Anti-Lithuanian sentiment

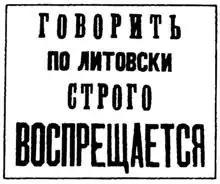
Russian sign: "Speaking Lithuanian is strictly forbidden." (19th century)

After the partitions of the Polish–Lithuanian Commonwealth, most of Lithuania proper fell under Russian rule. From the early 19th century, Russian ethnic policies concerning annexed land were different: unlike in Poland, Latvia, Estonia or Finland where Russians imposed more mild integration policies mainly seeking to turn them into loyal subjects of the state, Lithuanians together with Belarusians and Ukrainians faced assimilation. The unsuccessful January Uprising (1863–64) resulted in Governor General Mikhail Muravyov initiating the Programme of Restoration of Russian Beginnings that claimed Lithuanian land being Russian since ancient times. In 1863, Lithuanian publications in Latin script were banned. From 1872, only the Cyrillic script was allowed and Lithuanian was banned in schools.